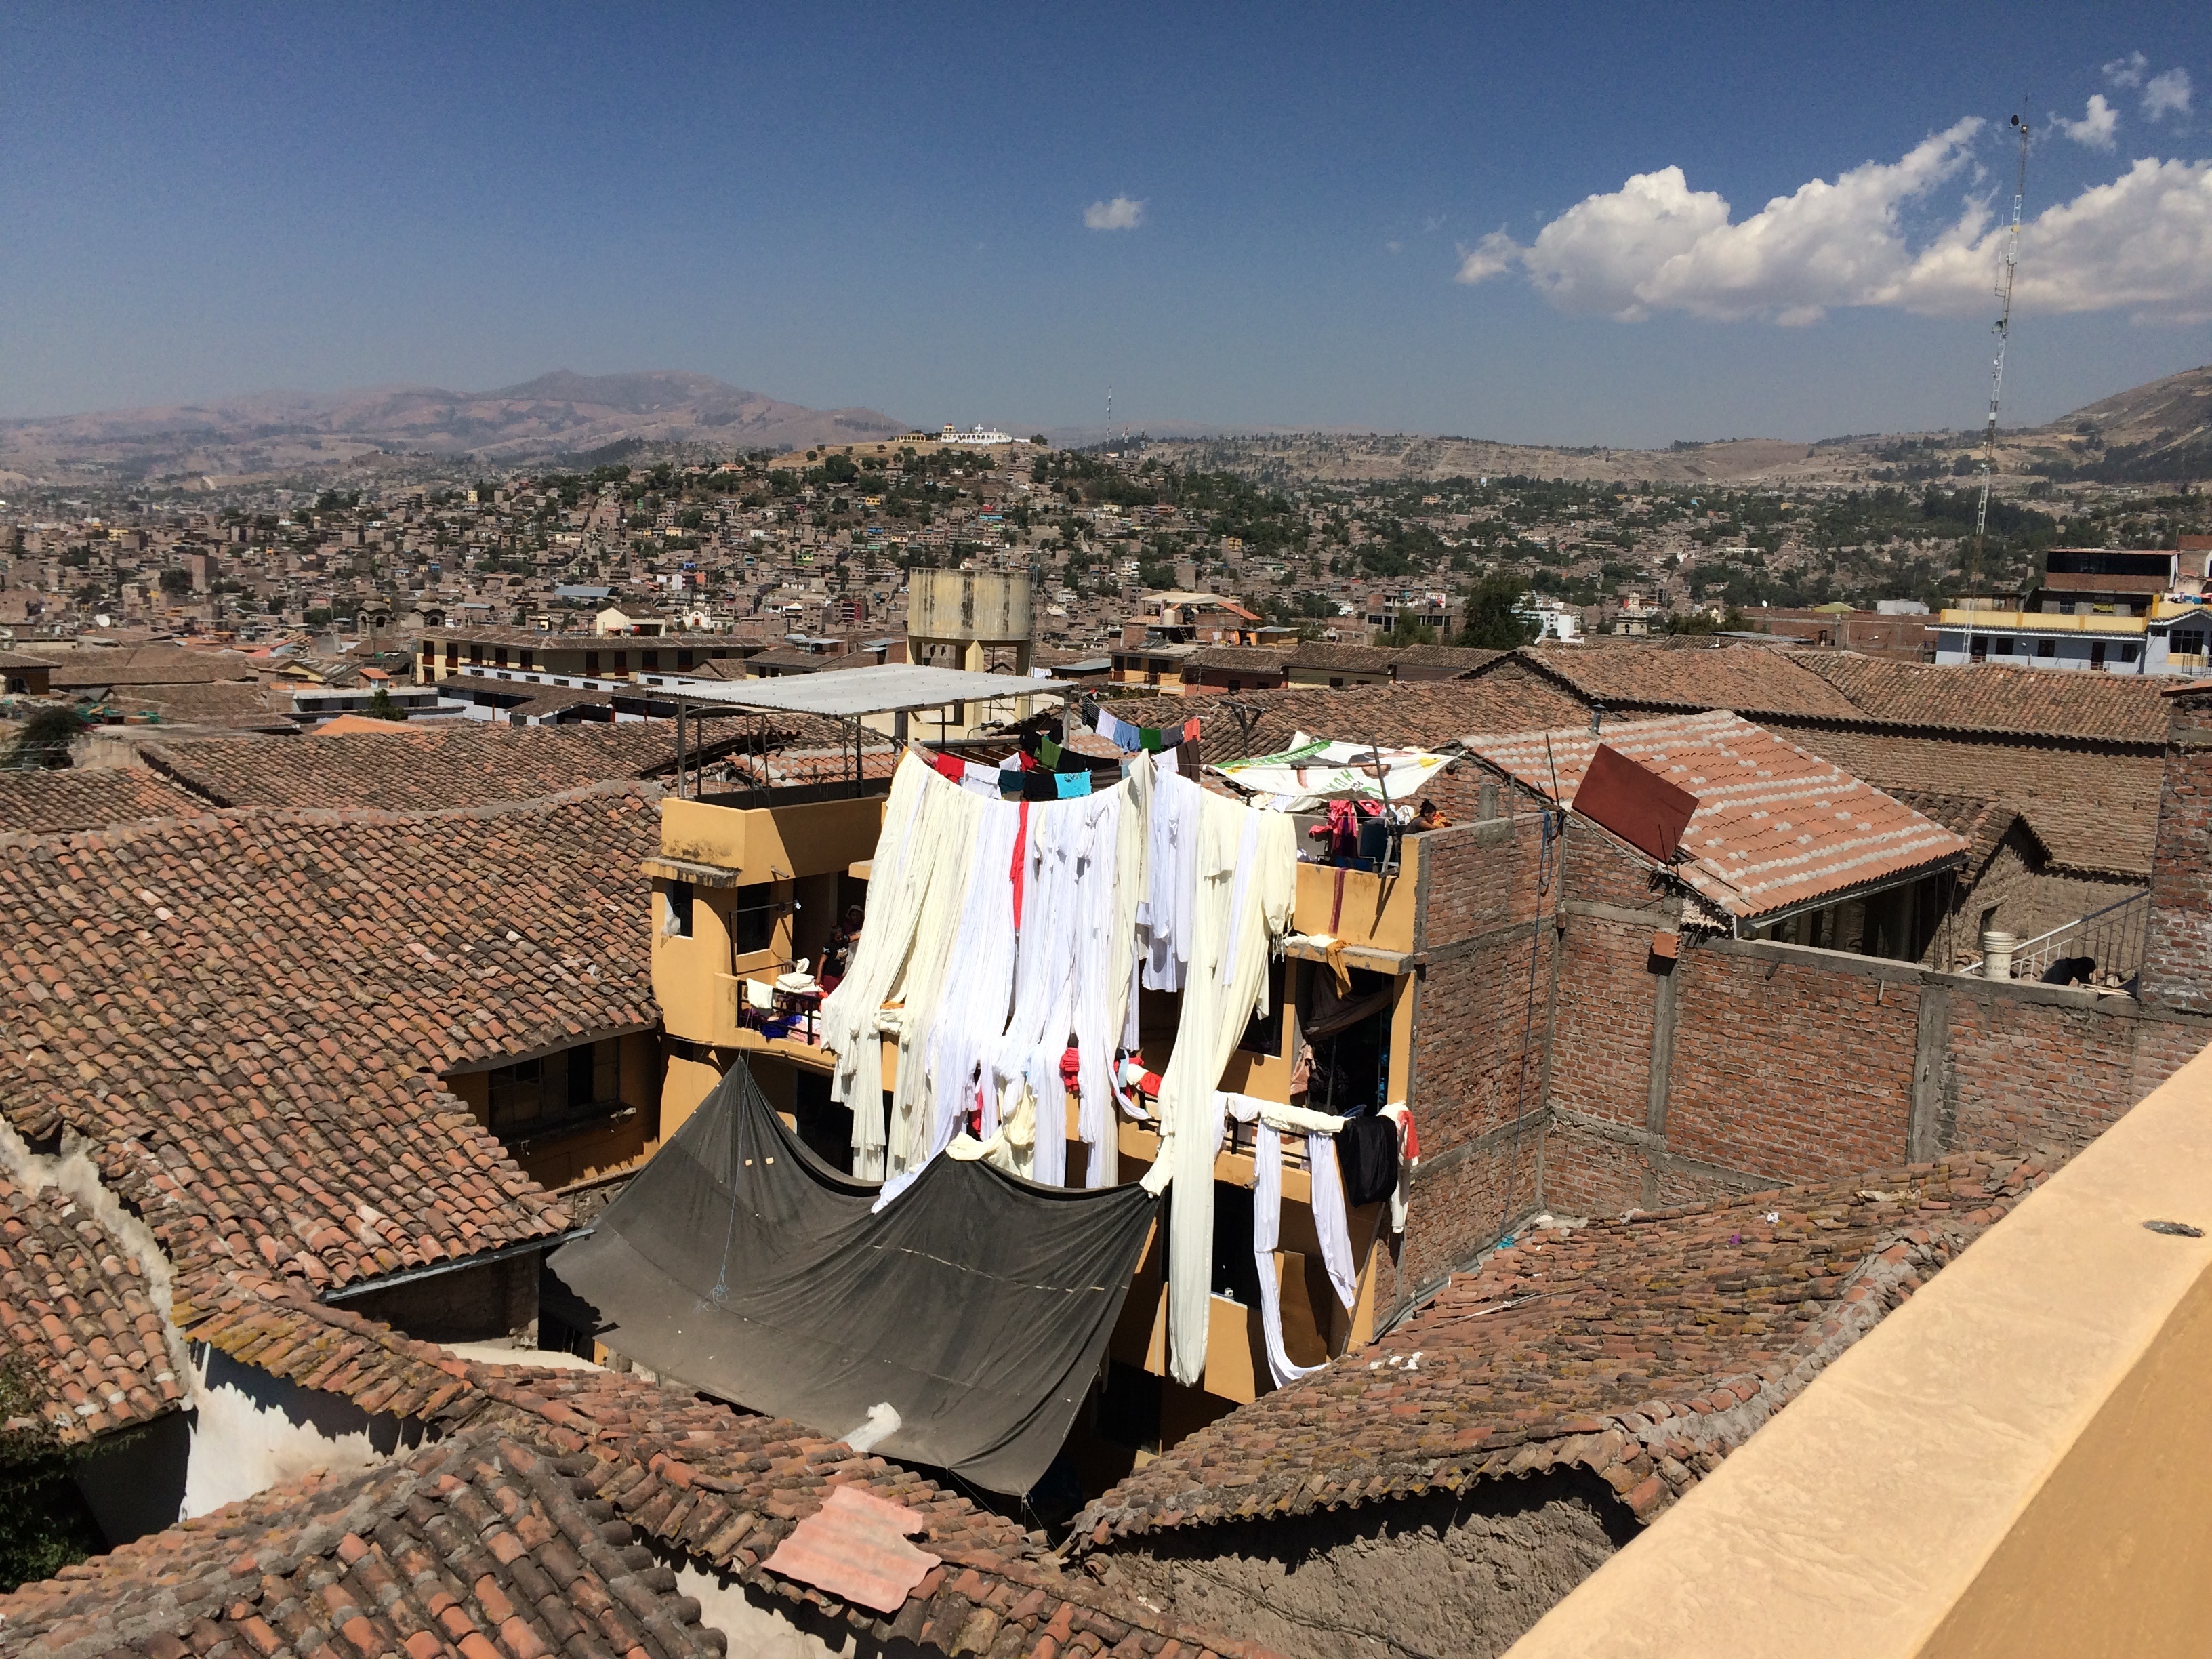
landscape, roof, city, travel, tourism, laundry, aerial photography, ancient history, ayacucho